Guys and Balls

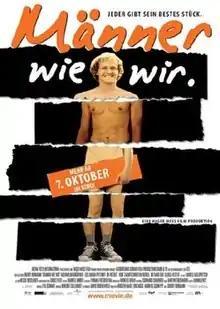
"Männer wie wir" film poster

Guys and Balls (German: Männer wie wir, literally "Men like us", UK title: Balls) is a 2004 German sports comedy/romance film by German American director Sherry Hormann about a gay goalkeeper who assembles a gay-only soccer team to play against his ex-team, which fired him due to homophobia.